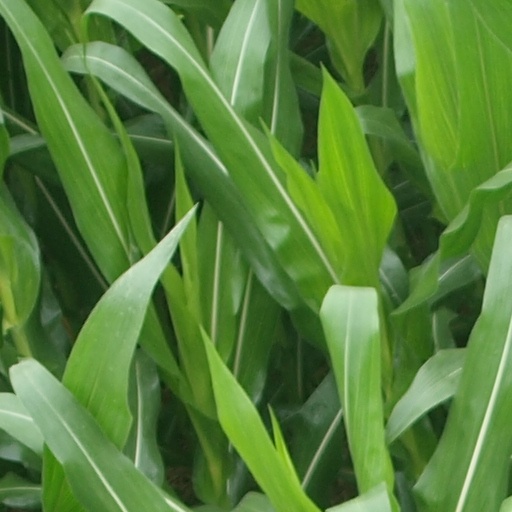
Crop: maize; corn